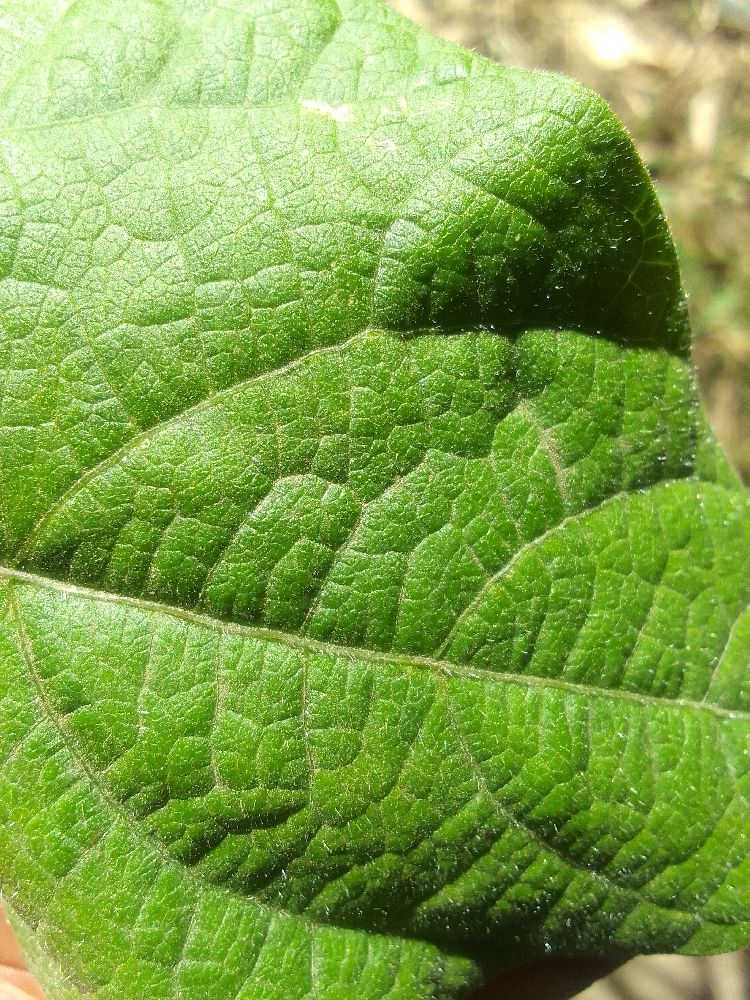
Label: Healthy